Jonas Hiller

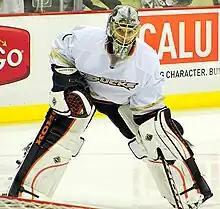
Hiller with the Ducks in 2012

Ducks general manager Brian Burke quickly felt Hiller was ready to become full-time backup to Jean-Sébastien Giguère, and as a result, placed backup Ilya Bryzgalov on waivers, where he was claimed by the Phoenix Coyotes. Hiller went on to record a 2.06 goals against average (GAA) and .926 save percentage in 23 games in his first NHL season, 2007–08.